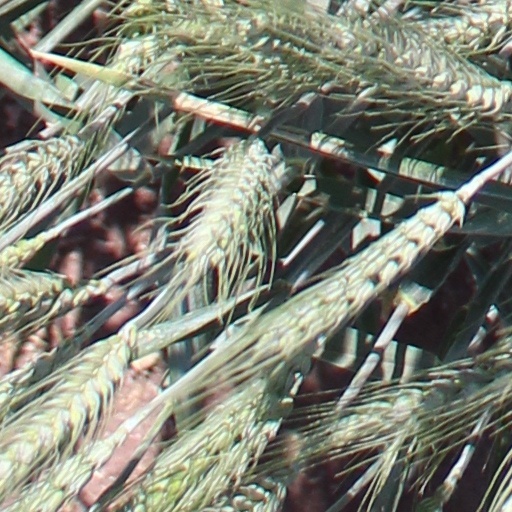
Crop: wheat